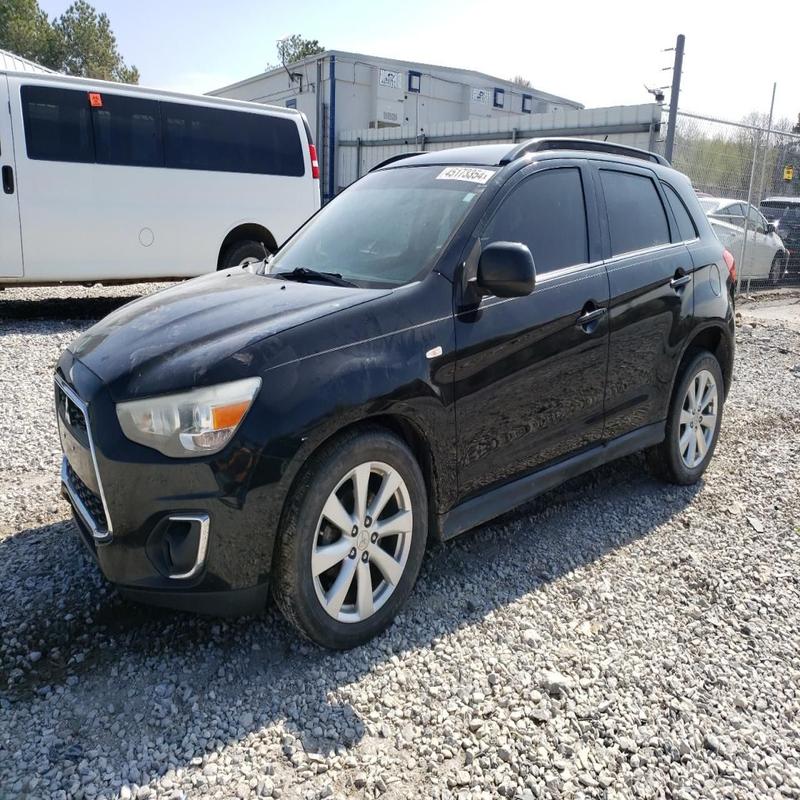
Aucun dommage détecté.
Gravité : aucun